Middlesbrough bus station

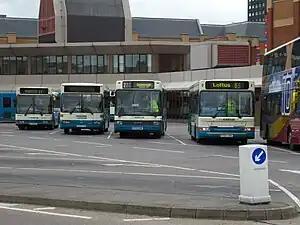

Middlesbrough Bus Station serves the town of Middlesbrough in North Yorkshire, England. It is located around from the town's railway station.